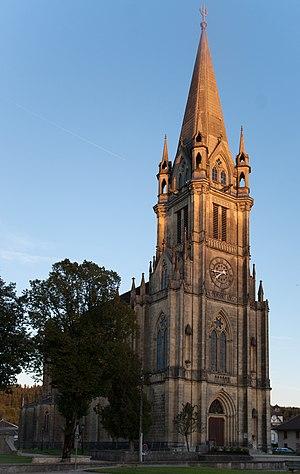
Église de la commune de Doubs, France.
Doubs est une commune française située dans le département du Doubs, en région Bourgogne-Franche-Comté. Limitrophe de Pontarlier, Doubs est située dans le Haut-Doubs et est traversée par le Doubs. Ses habitants s'appellent les Doubsiens ou localement appelés les Guerrats.